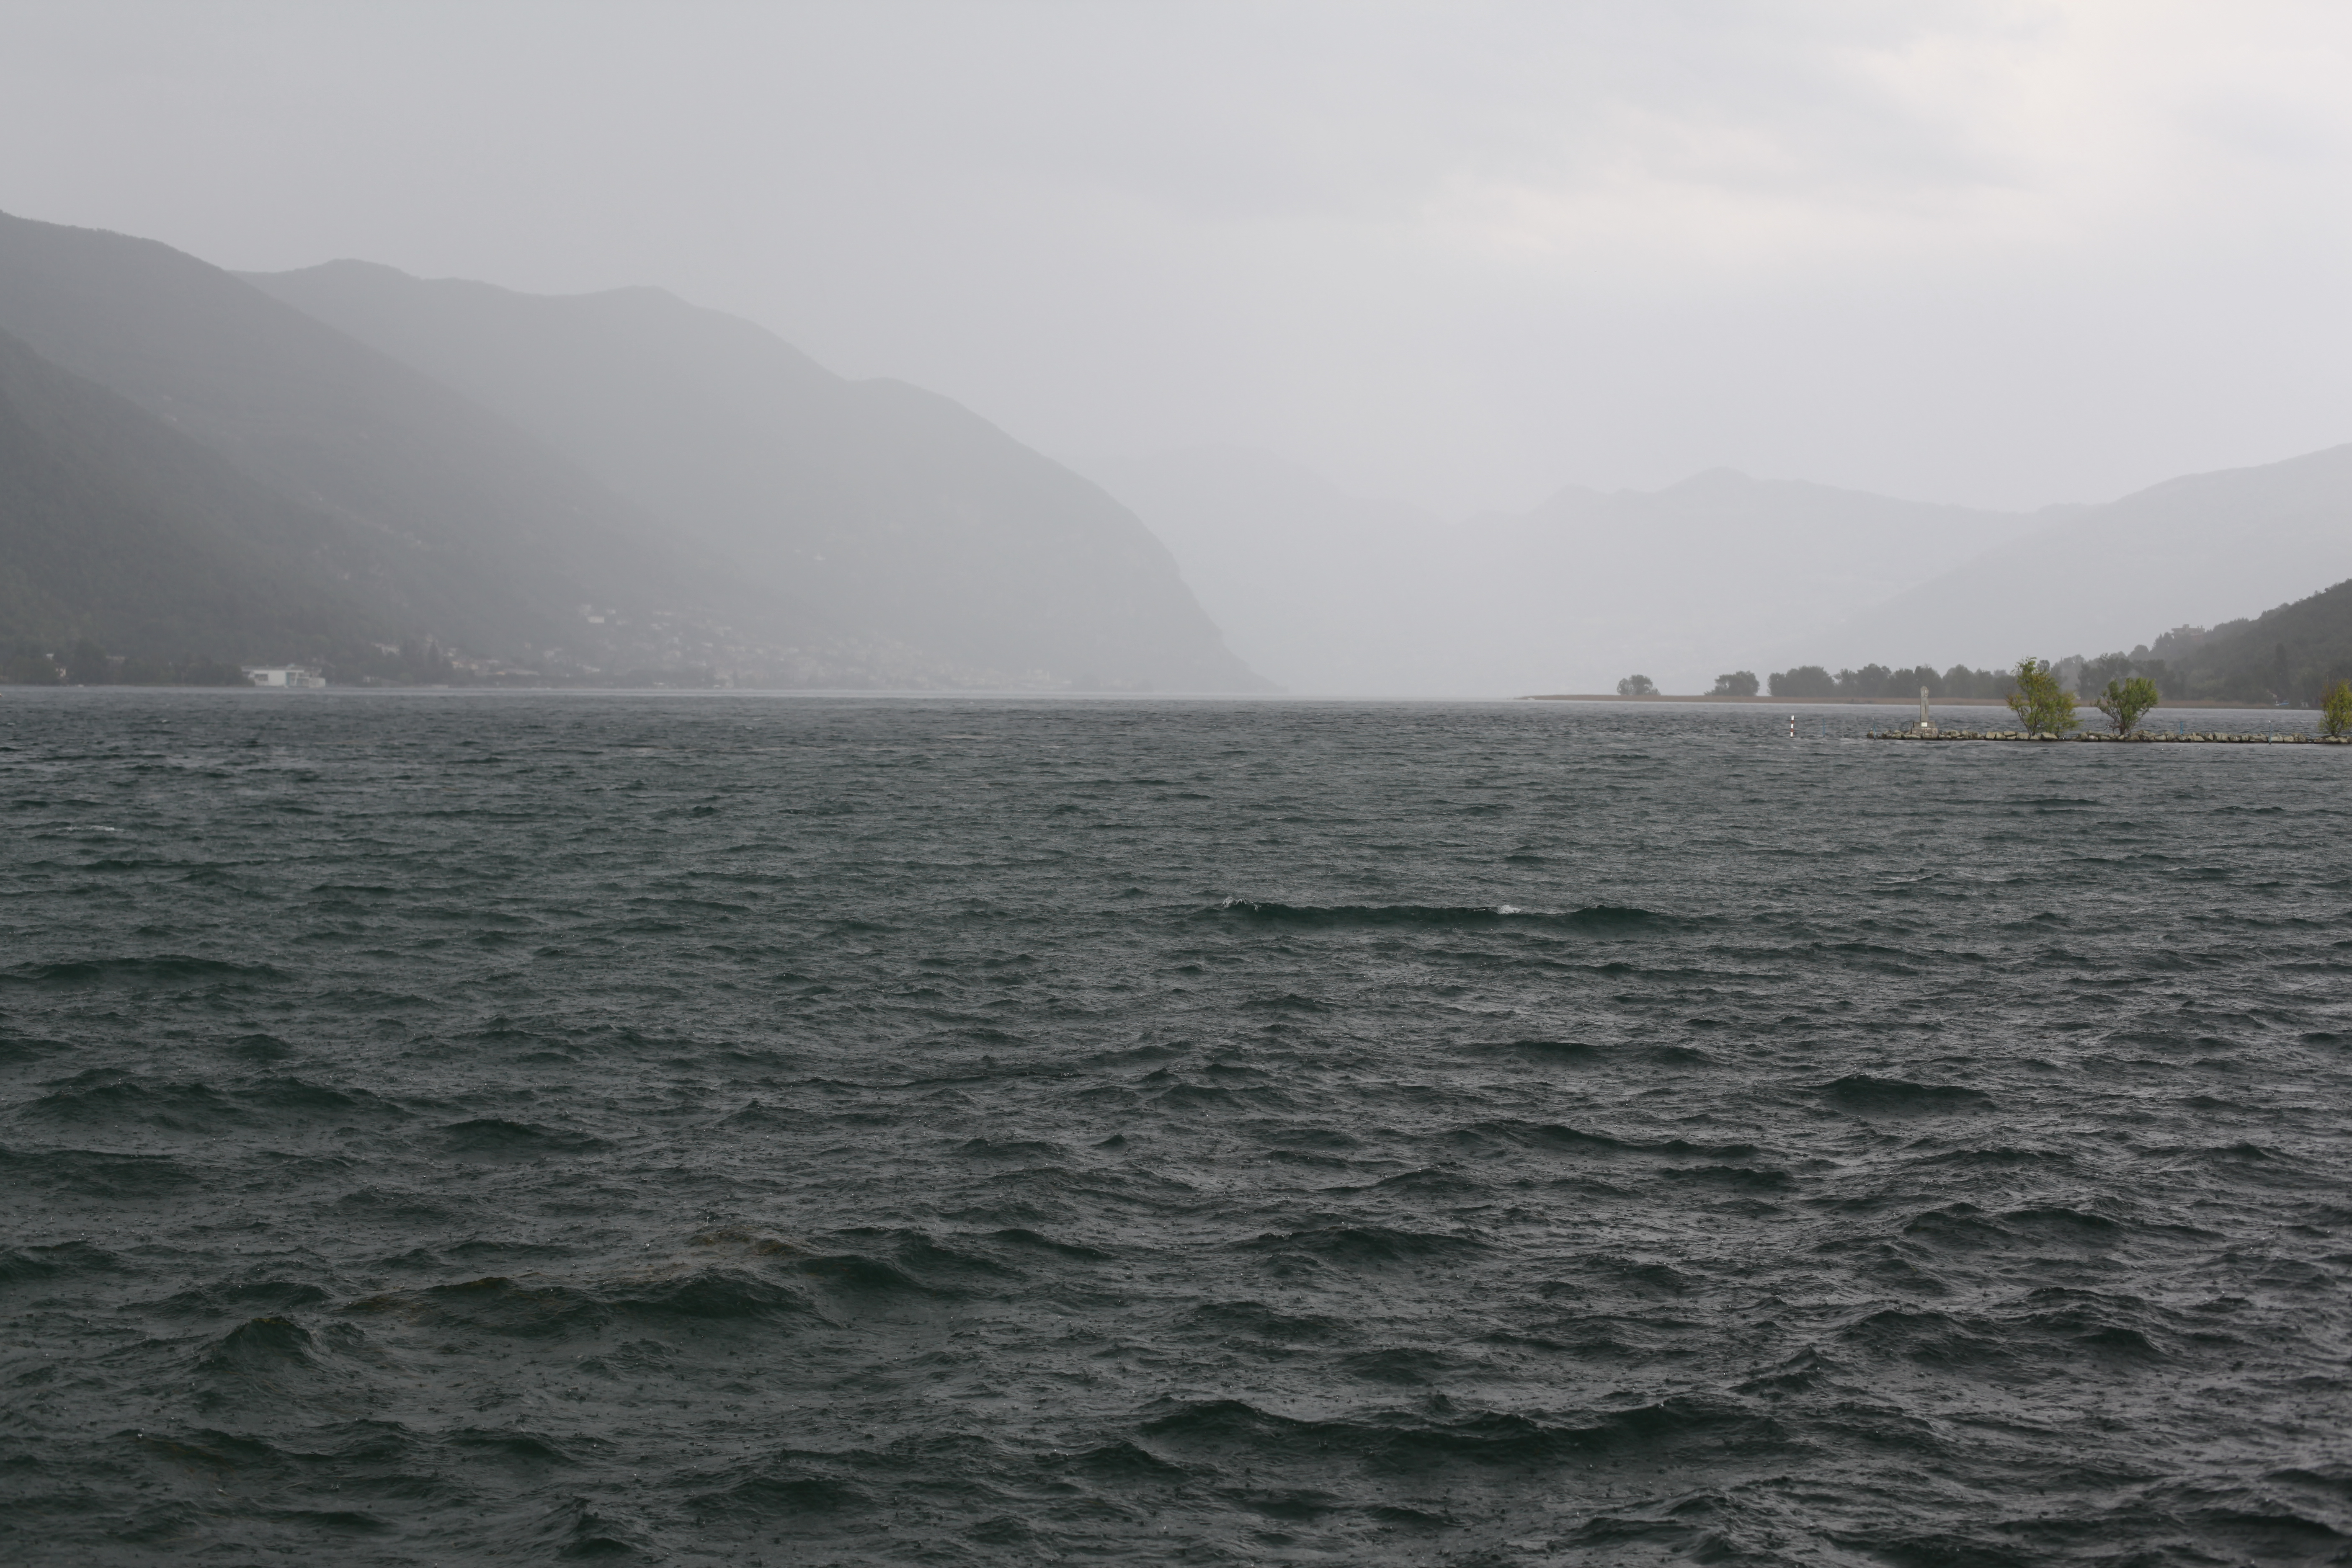
nature, body of water, water, sea, atmospheric phenomenon, sky, water resources, ocean, sound, loch, horizon, wave, coast, lake, waterway, highland, river, wind wave, calm, cloud, haze, reservoir, hill station, fog, mist, coastal and oceanic landforms, hill, bay, geological phenomenon, mountain, lake district, fjord, tide, channel